Four Nations Tournament (1988)

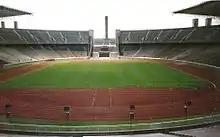
Berlin's Olympic Stadium

The Four Nations Tournament (German: "Vier-Länder-Turnier") was an invitational association football competition between four national teams, organized by the German Football Association (DFB). The teams of West Germany, Soviet Union, Argentina and Sweden competed against one another at Olympic Stadium, West Berlin from 31 March to 2 April 1988, with Sweden the tournament winners.